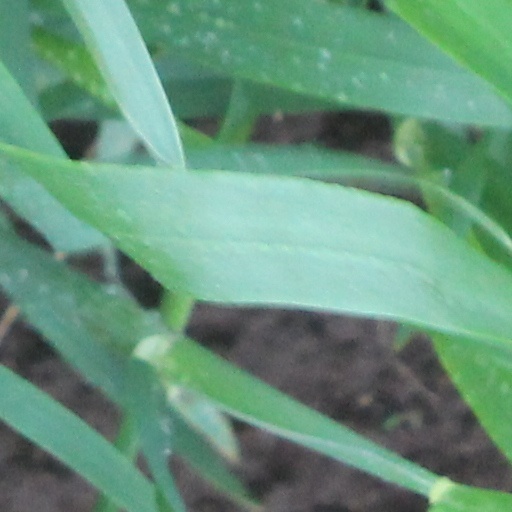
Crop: wheat